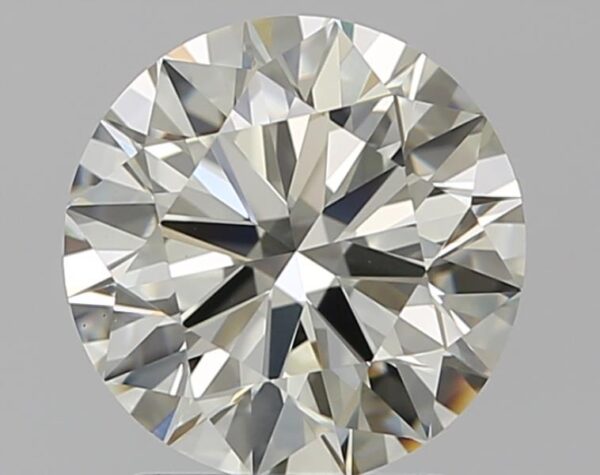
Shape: round
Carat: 1.71
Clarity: VS1
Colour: L
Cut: EX
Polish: EX
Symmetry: EX
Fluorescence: F
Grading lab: GIA
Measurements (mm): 7.61 x 7.65 x 4.69